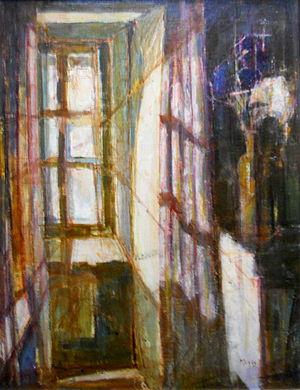
Albert Muis Titre: Fenêtre,Atelier Mas Rossignol, Argelès sur Mer Huile sur toile, 65cm x 50cm
Albert Muis est un artiste originaire des Pays-Bas